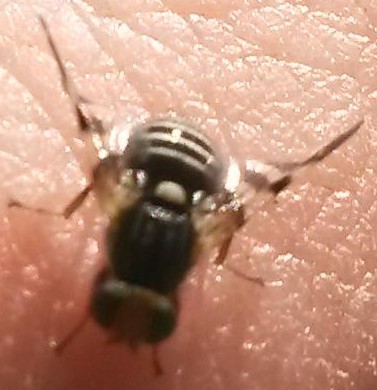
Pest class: occasional_pest